Punch-Drunk Love

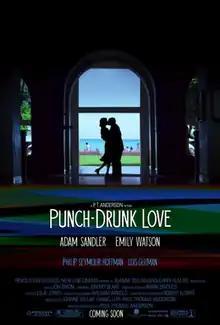
Theatrical release poster

Punch-Drunk Love is a 2002 American absurdist romantic comedy-drama film, produced, written and directed by Paul Thomas Anderson. Adam Sandler stars as an entrepreneur with social anxiety who falls in love with his sister's co-worker, played by Emily Watson. The supporting cast includes Philip Seymour Hoffman and Luis Guzmán.